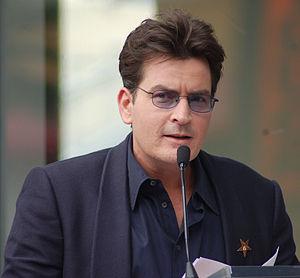
Anger Management est une série télévisée américaine en cent épisodes de 22 minutes conçue par Bruce Helford diffusée entre le 28 juin 2012 et le 22 décembre 2014 sur la chaîne FX et depuis le 12 août 2012 sur le réseau CTV au Canada. C'est l'adaptation télévisuelle du film du même nom avec Adam Sandler et Jack Nicholson sorti en 2003.